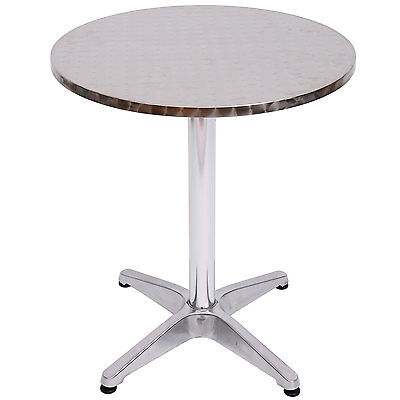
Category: chair